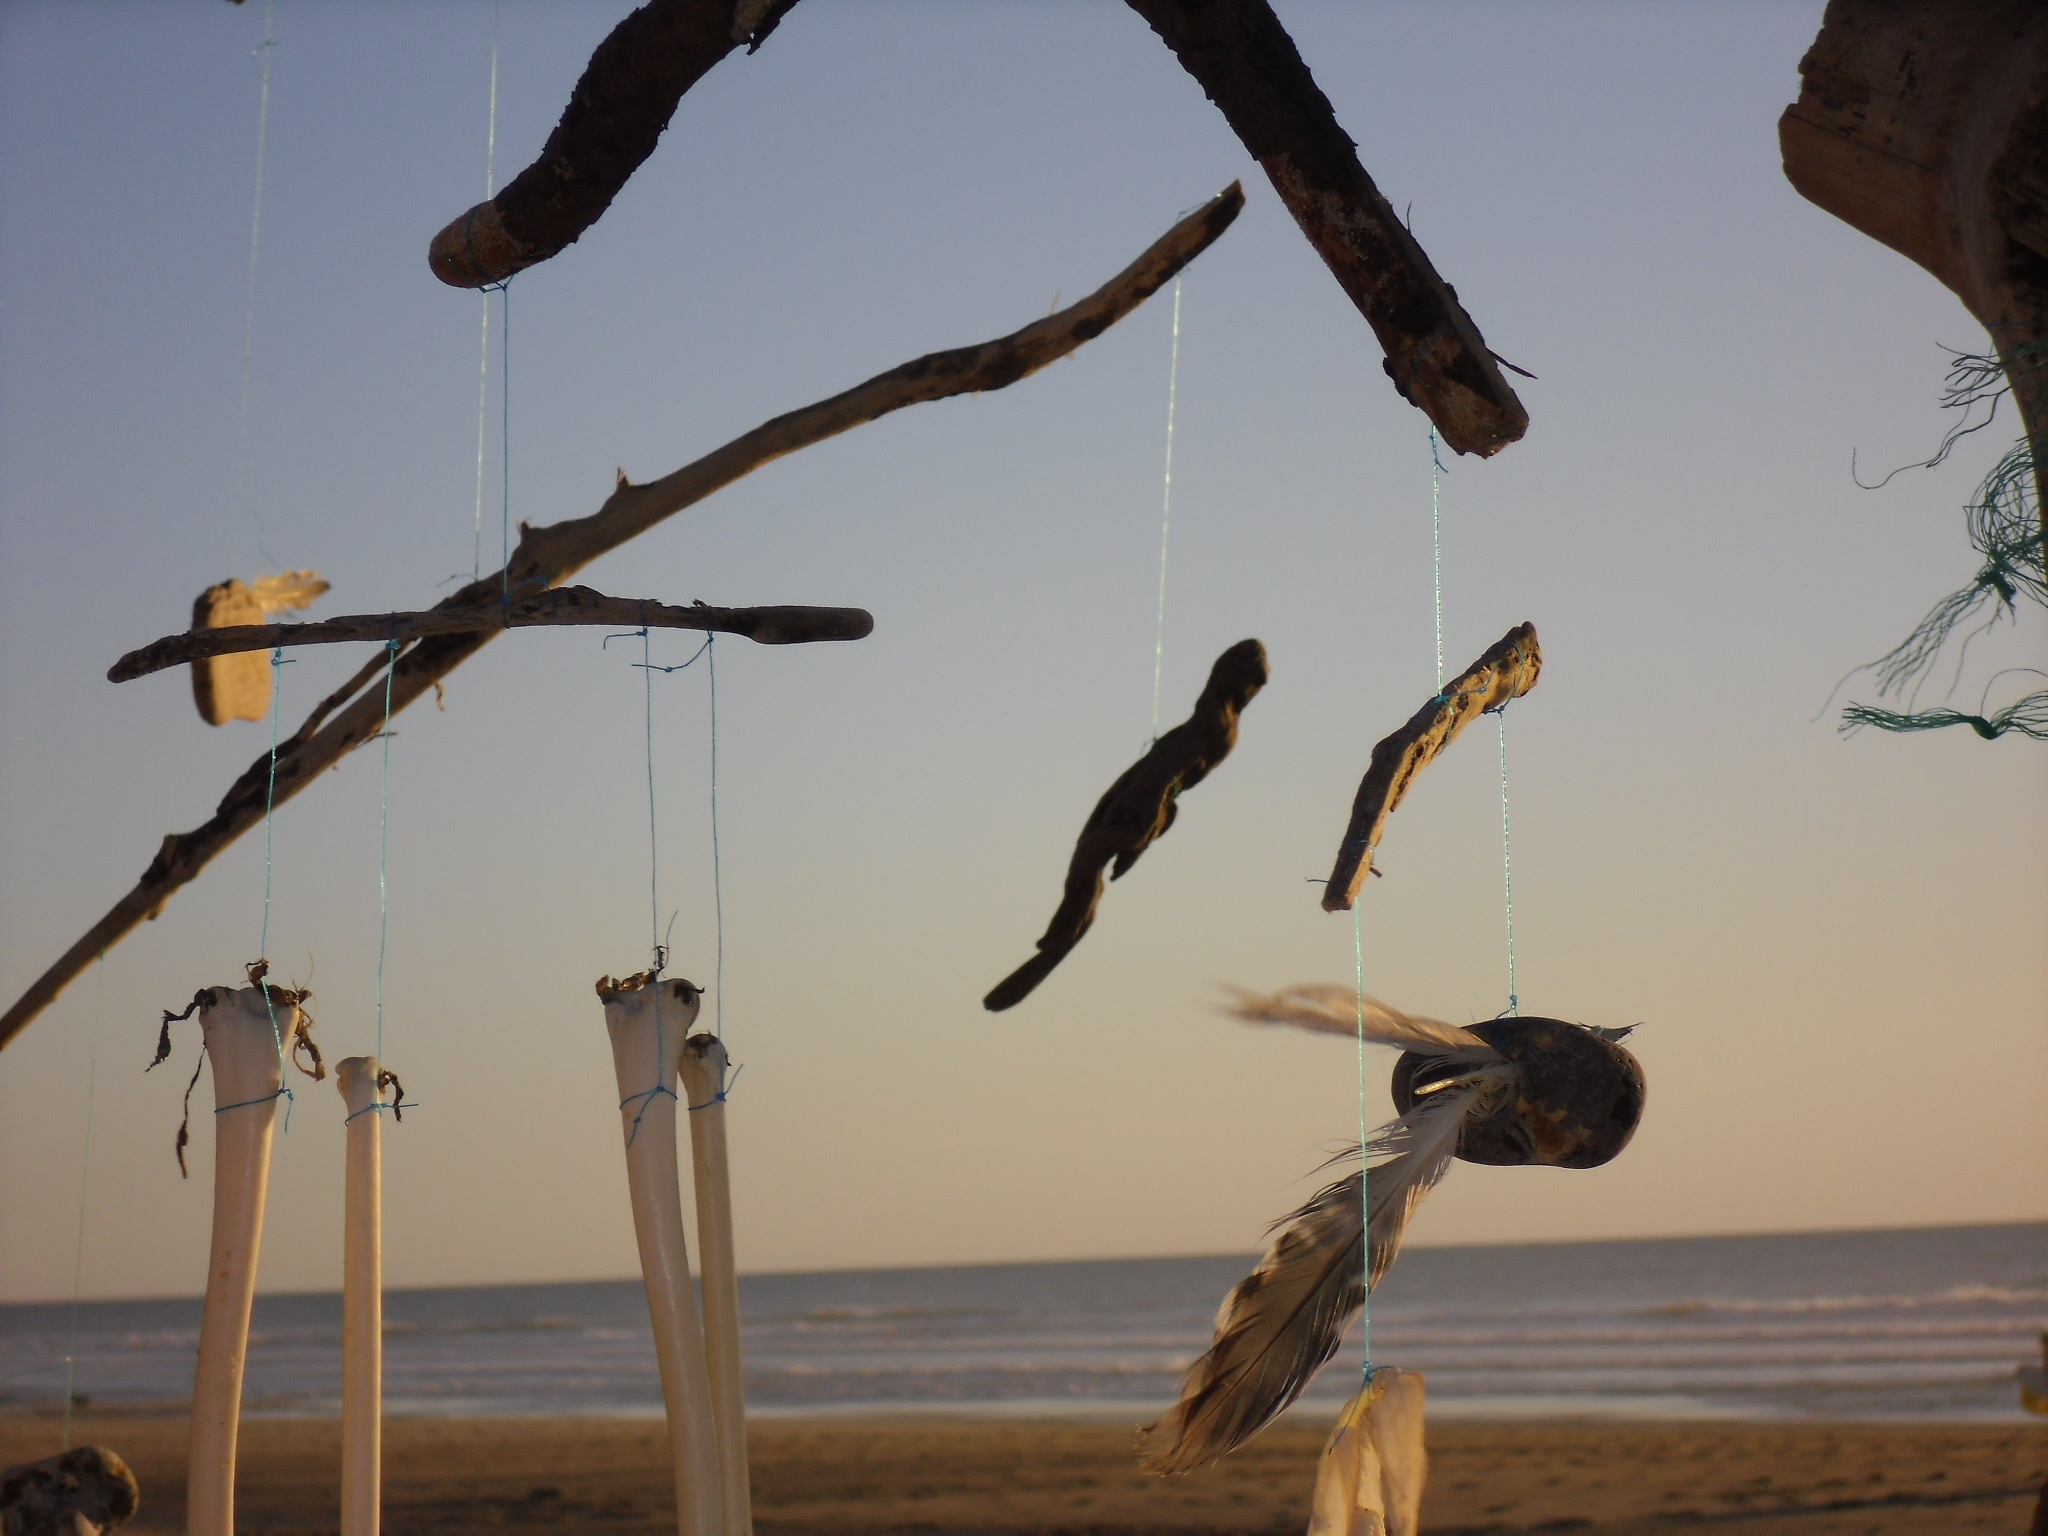
beach, sea, bird, wind, rest, art, abendstimmung, flotsam